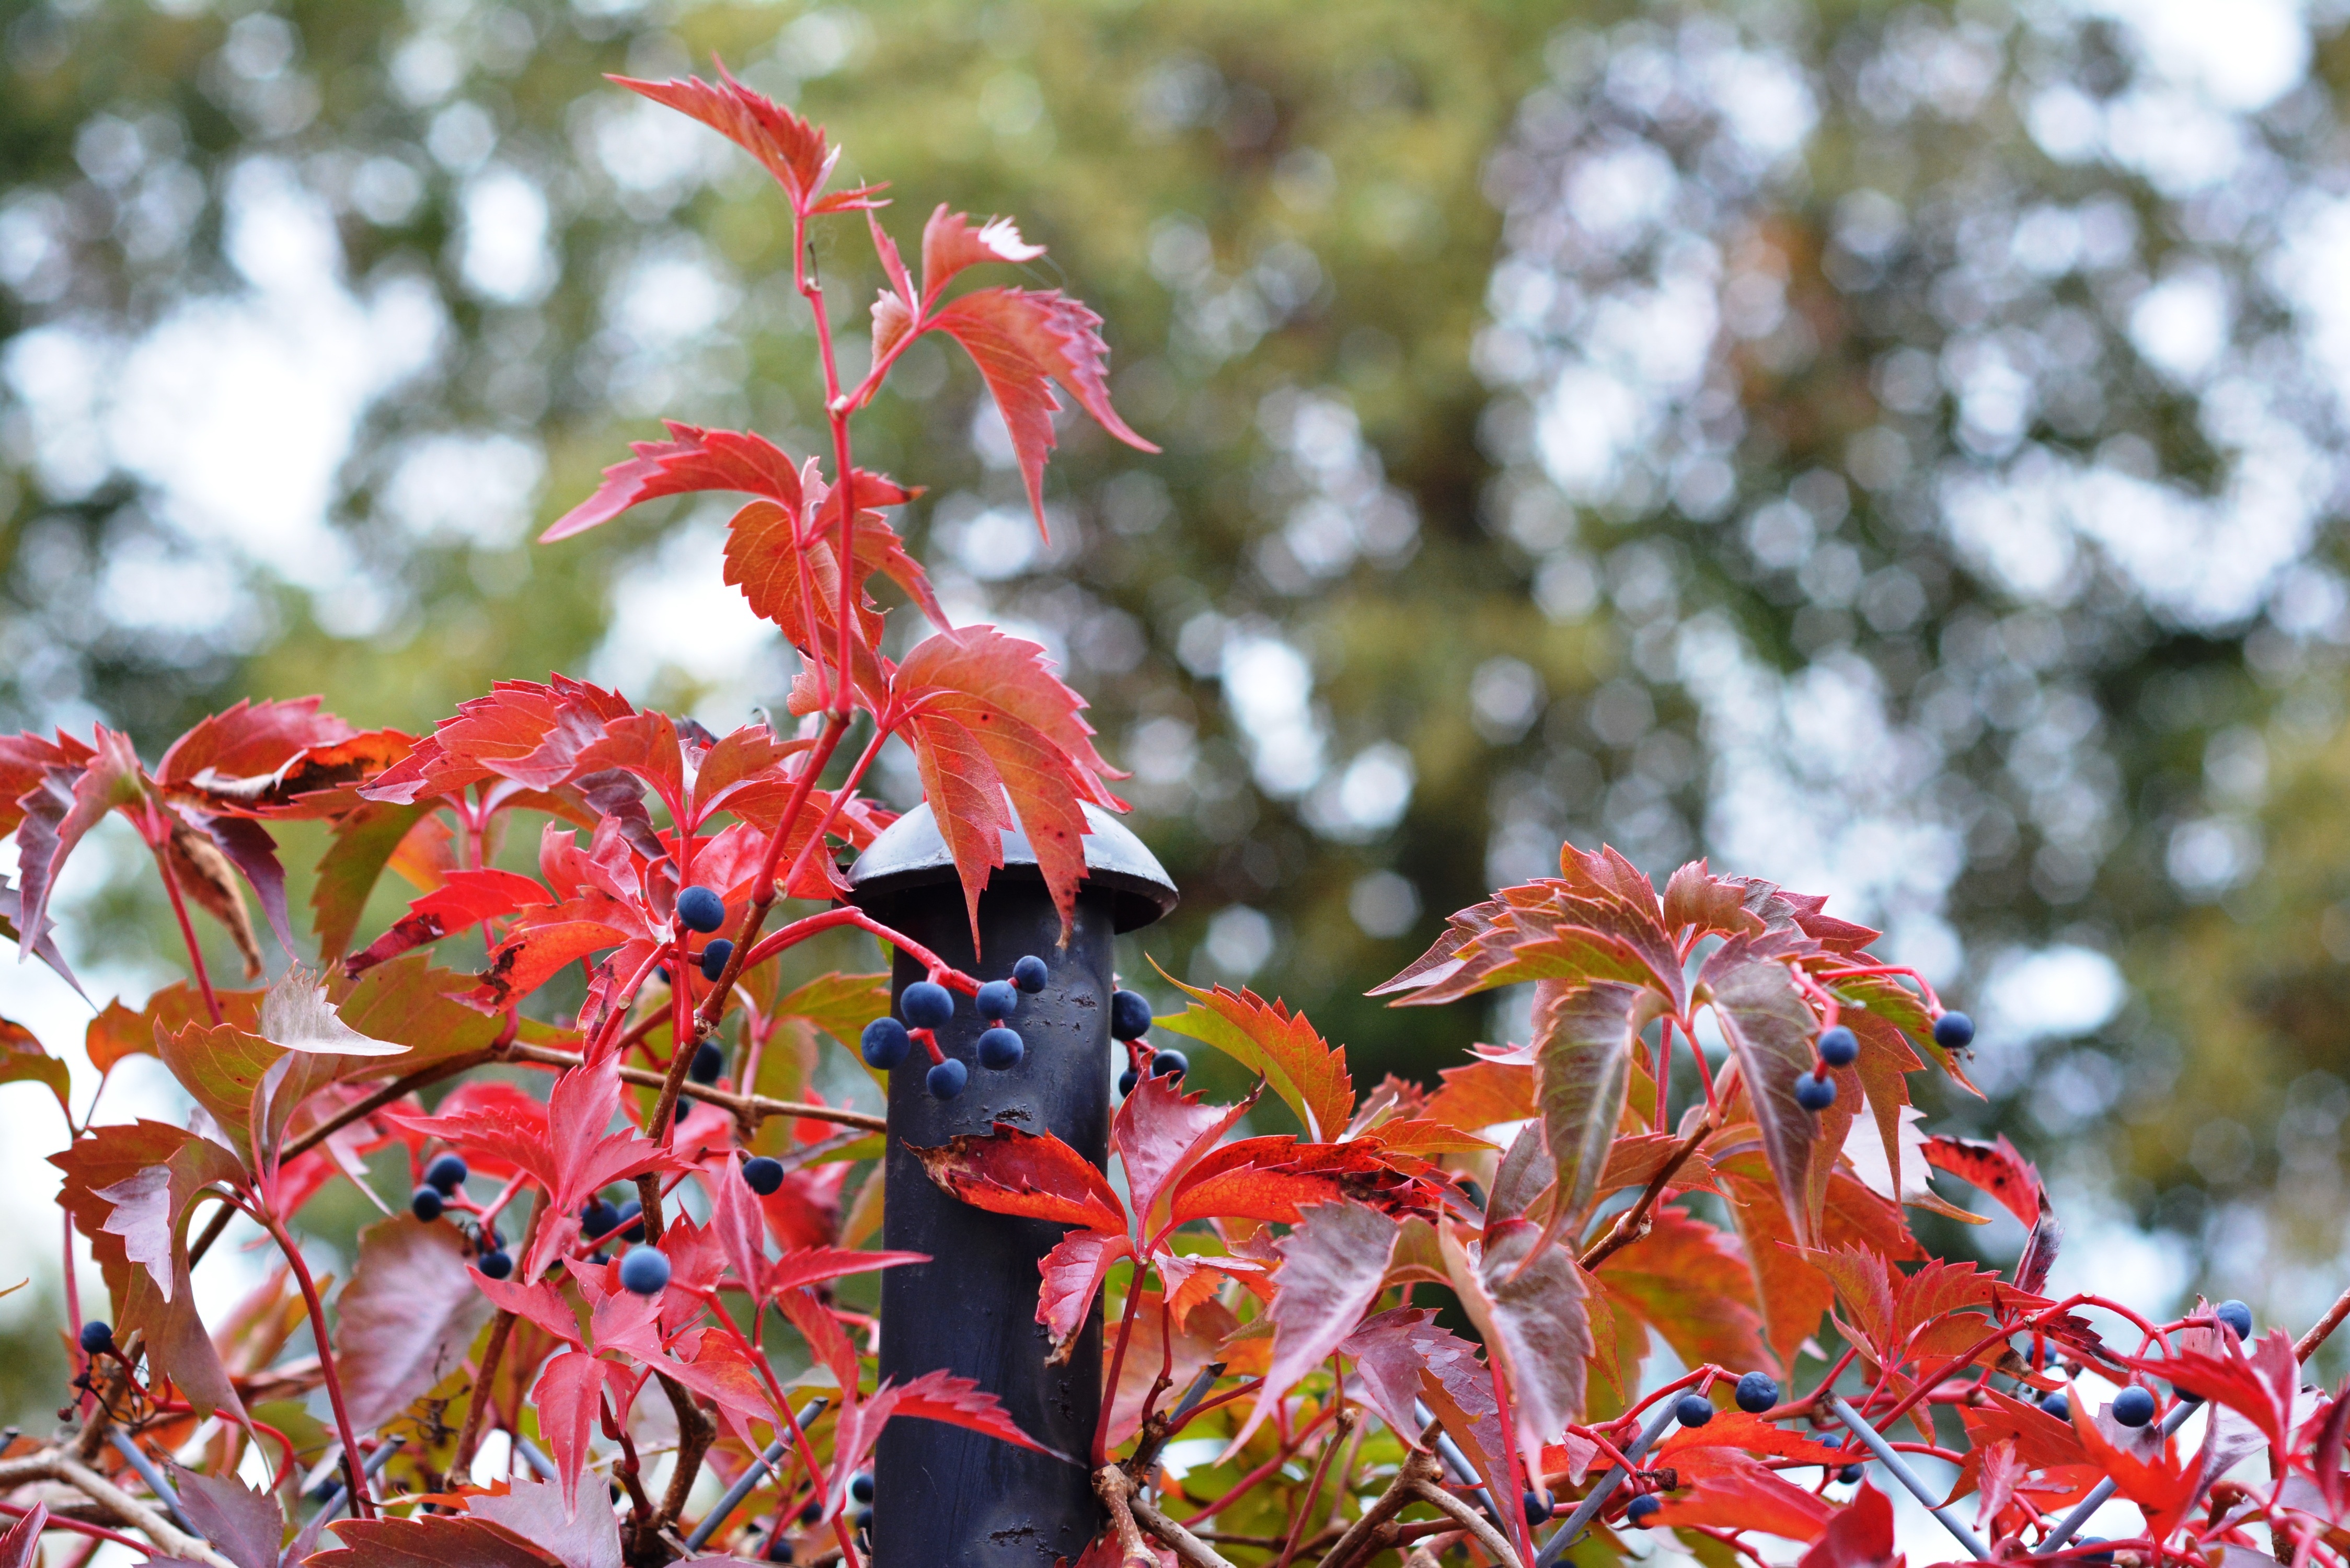
tree, nature, branch, blossom, plant, leaf, flower, foliage, spring, red, autumn, botany, flora, season, maple tree, shrub, autumn leaves, red leaves, autumn foliage, flowering plant, wild wine, woody plant, land plant